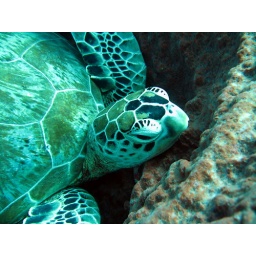
green turtle in bathtub - bochap look